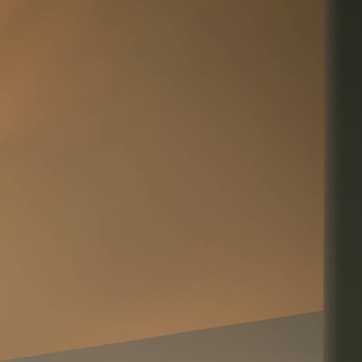
Material: painted